William Belford

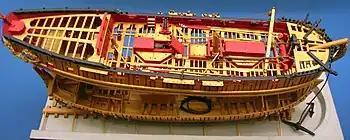
Bomb vessel, ca 1742; note mortar sites in middle (red hatches). Belford served on one in 1738

The Ordnance Board had a reputation for inefficiency and after Marlborough was restored as Master-General of the Ordnance in 1714, he initiated a series of reforms. This included the establishment in 1716 of two permanent companies of field artillery, which became the Royal Regiment of Artillery in 1720. Its first commander was Colonel Albert Borgard, a Dane who had served in the British army since 1698.